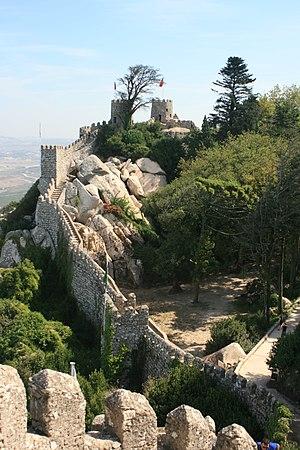
Le château de Sintra, également connu sous le nom de château des Maures, est un édifice historique portugais de la commune de Sintra, situé dans la paroisse de São Pedro de Penaferrim.